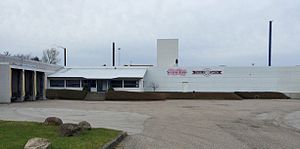
Scandic Food
Den nu nedlagte marmeladefabrik i Hadsund.
Den nu nedlagte Scandic Food fabrik i Hadsund.
Scandic Food A/S er en dansk virksomhed som producerer og markedsfører fødevarer under mange forskellige mærker. Virksomheden har sit hovedsæde placeret i Vejle. Scandic Food har flere fabrikker rundt omkring i Danmark, blandt andet i Tårs og Nørre Aaby.